Algarve

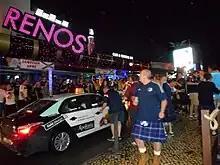
Scotland fans dancing on Francisco Sá Carneiro Avenue (The Strip) in Albufeira after the Gibraltar vs. Scotland UEFA Euro 2016 qualifying game played at Estádio Algarve

All this led to a large development in the region, especially for the locals, who had previously lived in harsher circumstances. Today, the Algarve is amongst the regions in Portugal with the best quality of life. Due to the austerity measures introduced in 2011, tolls were placed on the main motorway that crosses the region (the A22 motorway which is also officially known as "Via do lnfante") to offset the expense of its maintenance. The University of Algarve, a state-run university founded in 1979, has been an important source of innovation and entrepreneurship for the whole region and plays a role as a major driving force of economic growth and development in the Algarve.